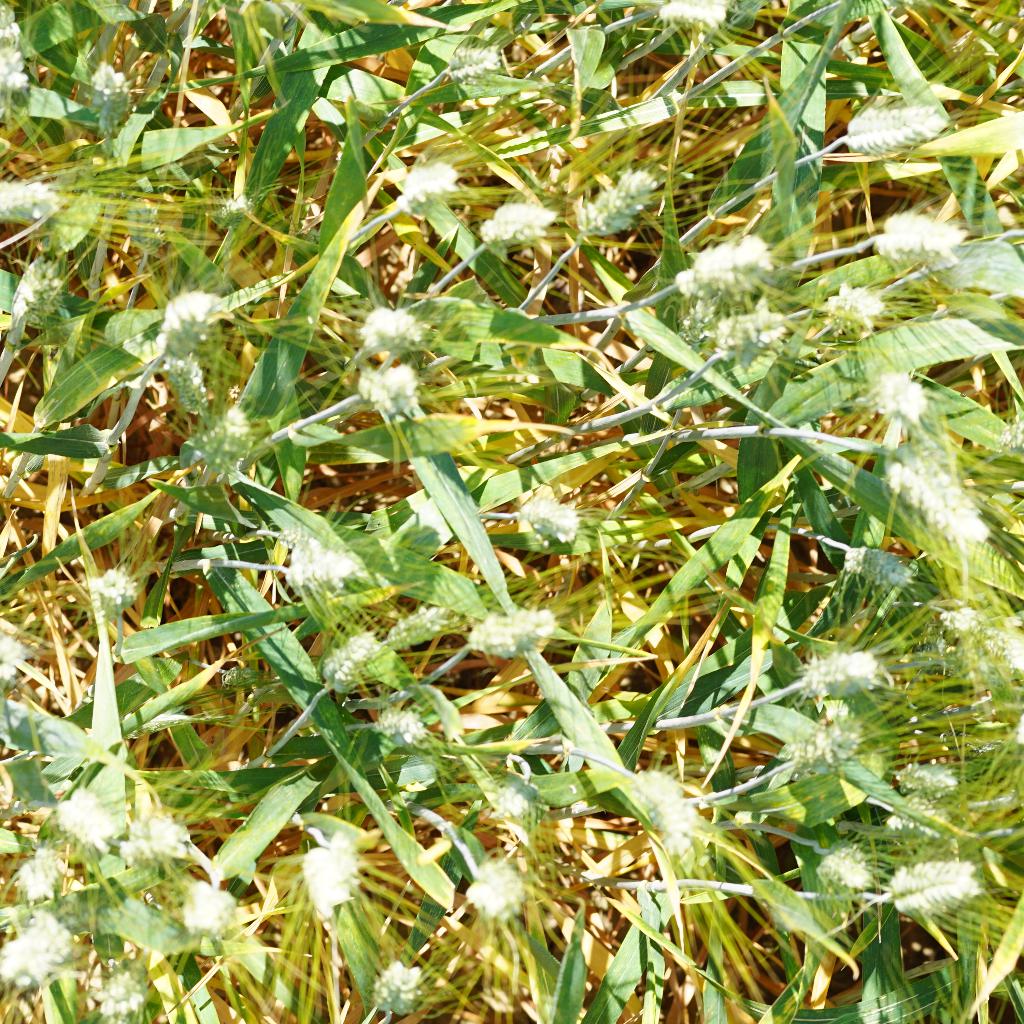
Country: France
Location: Gréoux
Wheat development stage: Filling